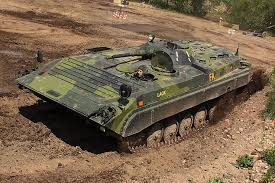
Label: BMP-1